Isabel Huntington

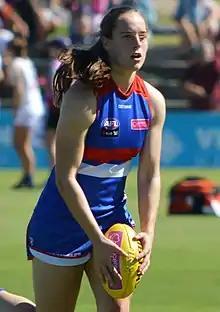
Huntington playing for the Western Bulldogs in February 2018

Isabel Huntington (born 25 February 1999) is an Australian rules footballer playing for Greater Western Sydney in the AFL Women's (AFLW). She was drafted to the Western Bulldogs with the first pick in the 2017 AFL Women's draft.